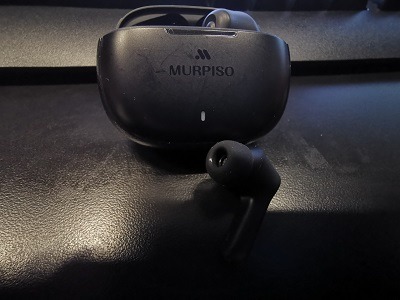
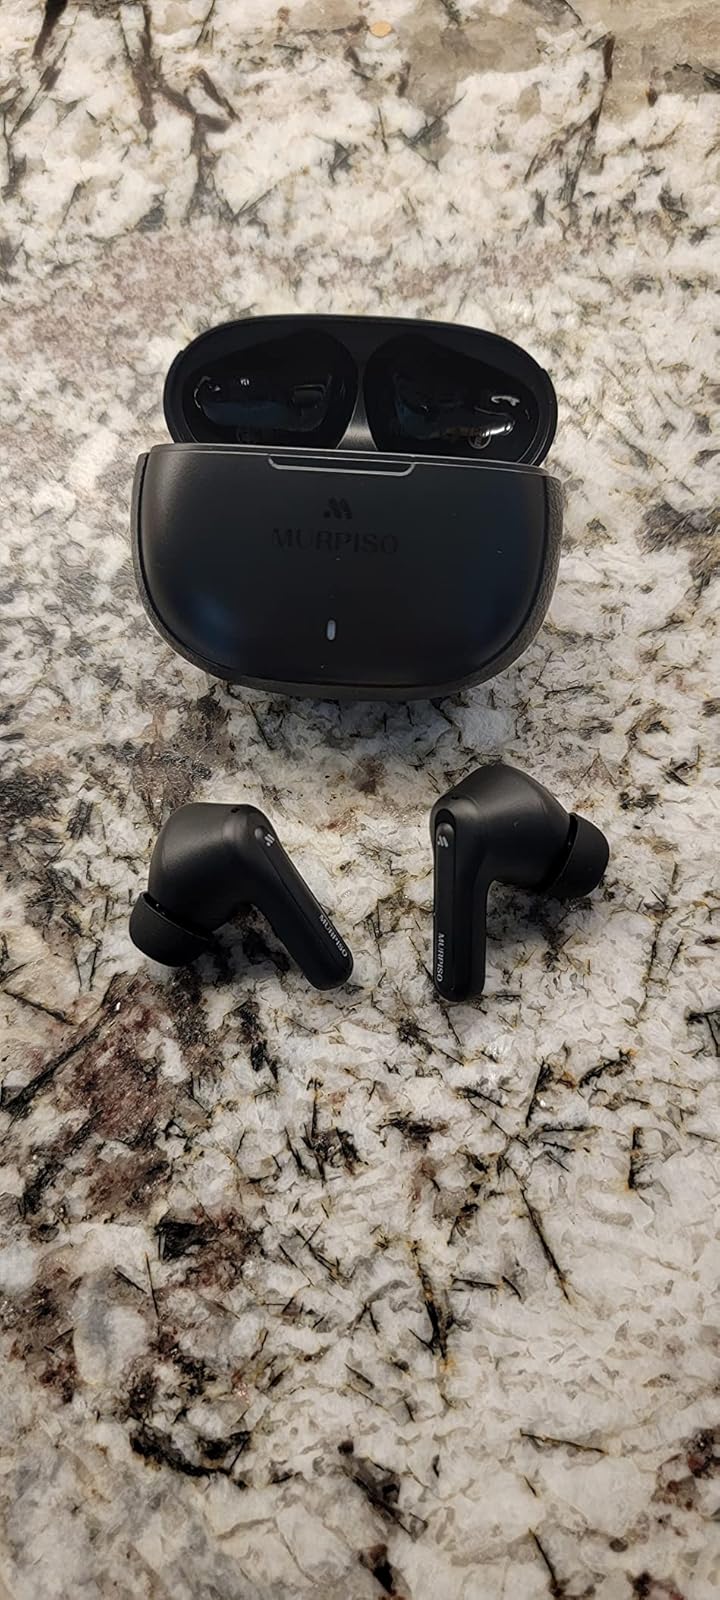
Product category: earbuds
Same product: yes